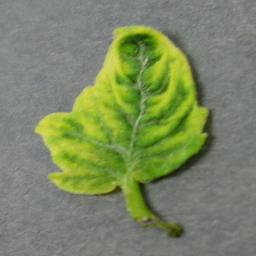
Label: Tomato___Tomato_Yellow_Leaf_Curl_Virus